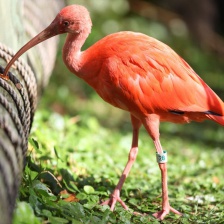
Species: SCARLET IBIS
Scientific name: EUDOCIMUS RUBER